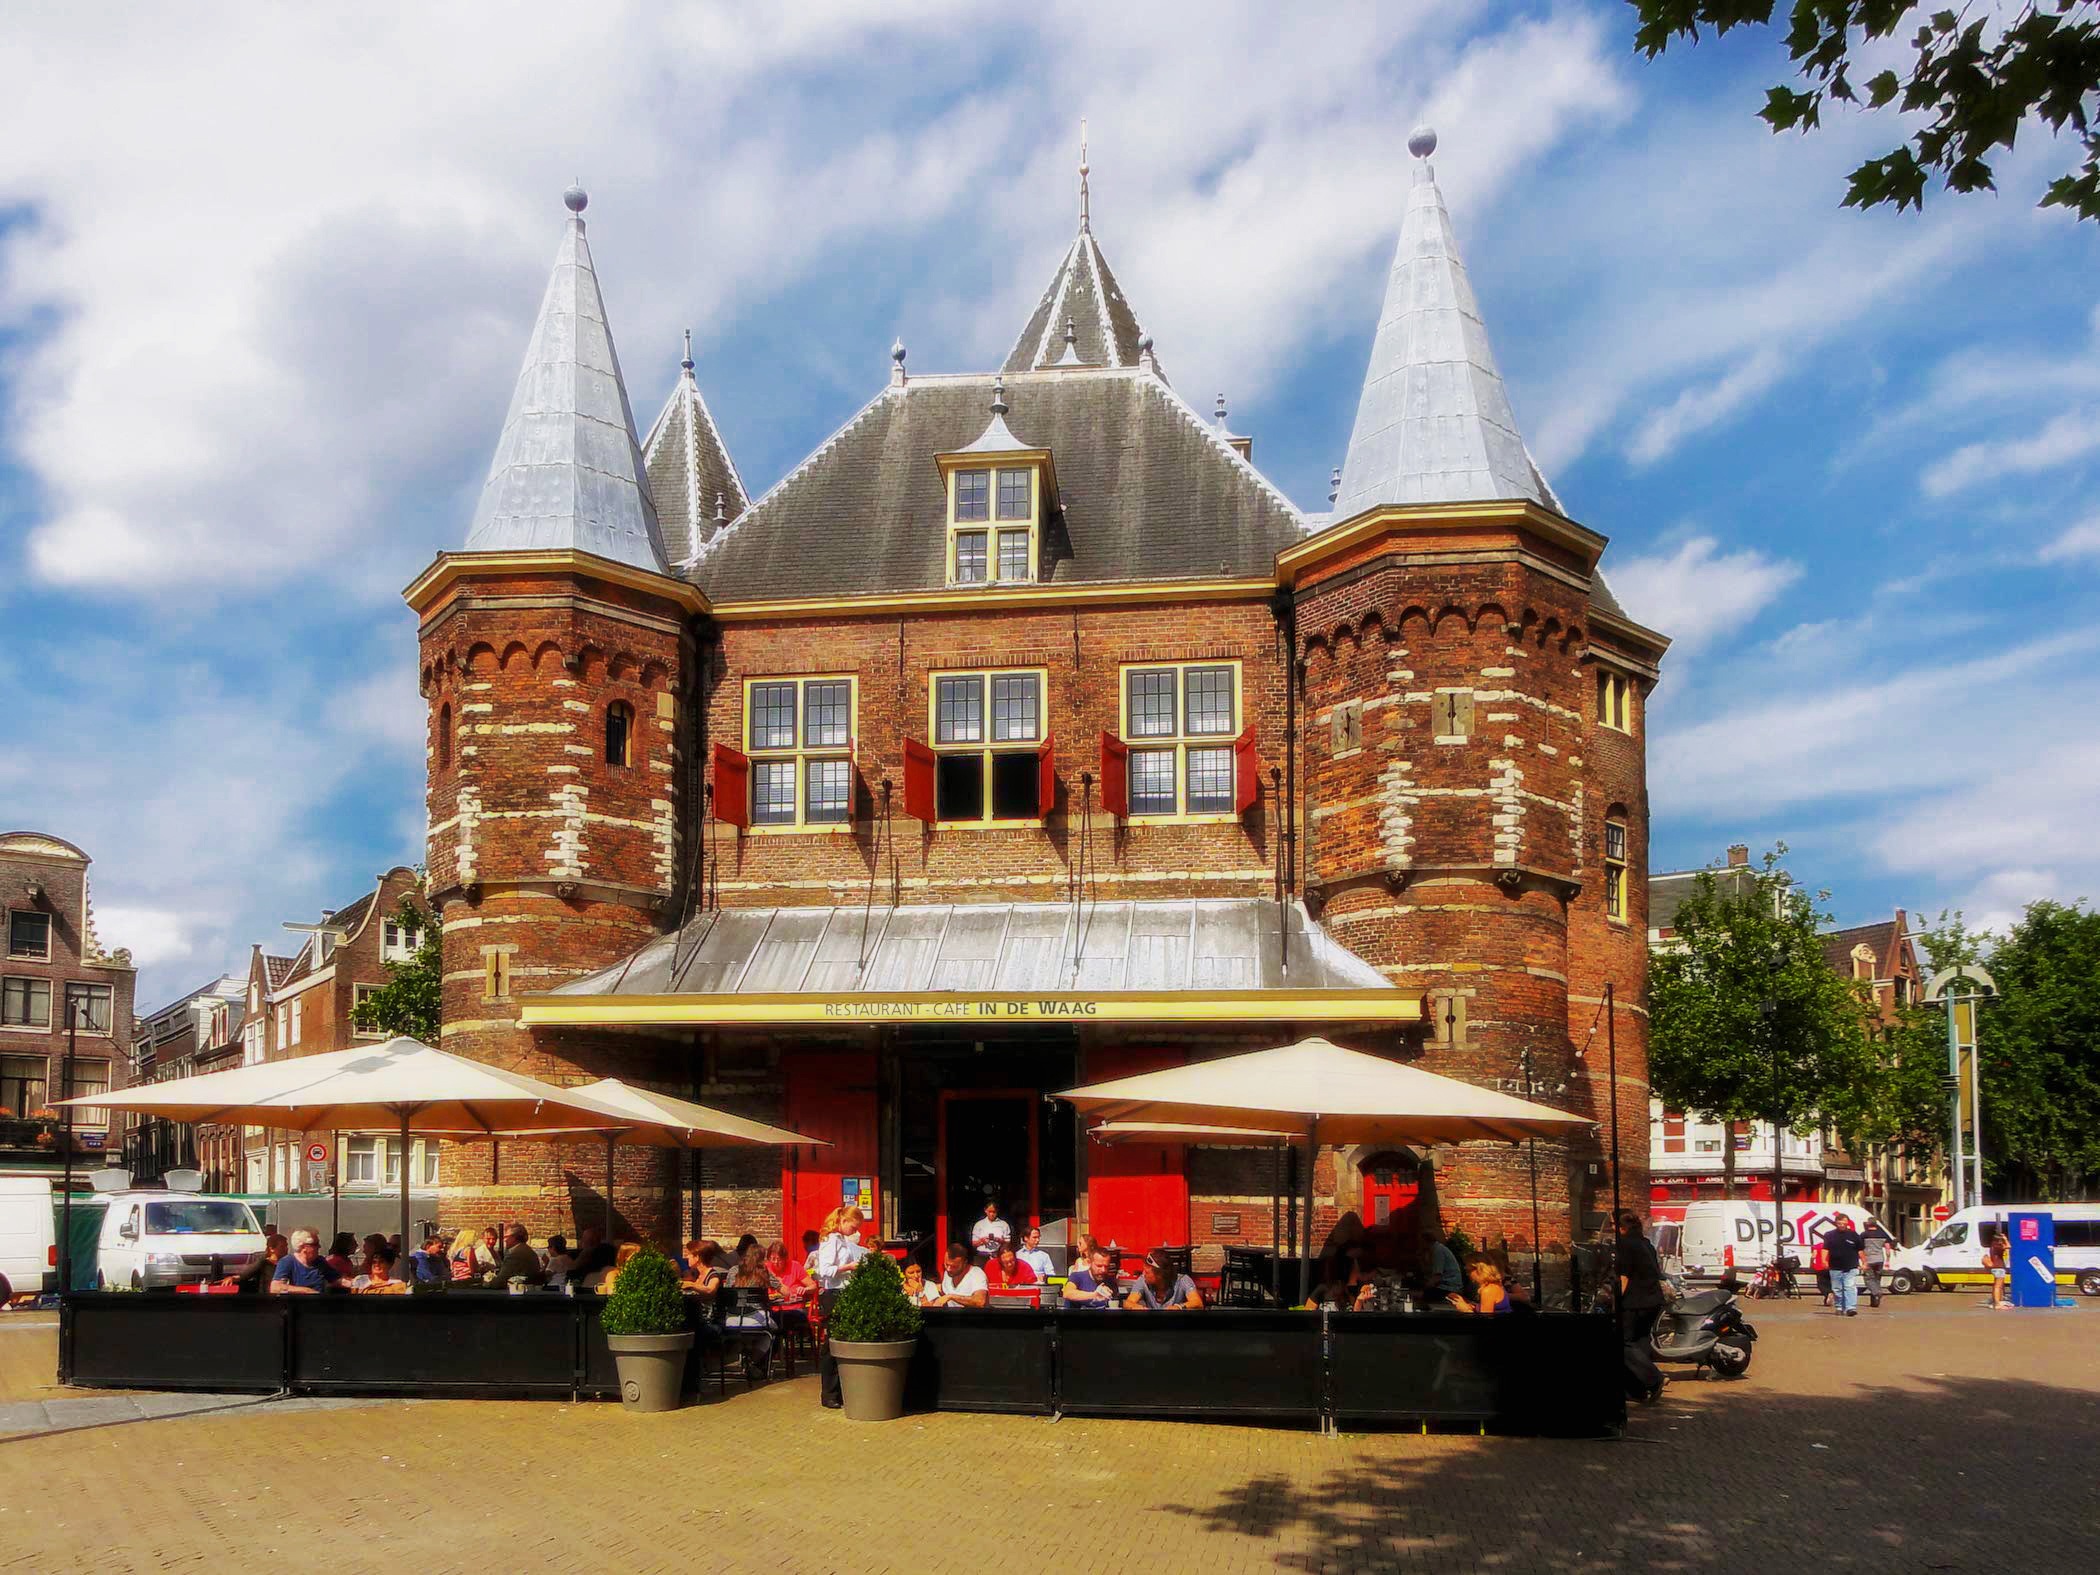
cafe, architecture, sky, house, town, building, restaurant, city, urban, vacation, plaza, landmark, market, tourism, place of worship, amsterdam, clouds, temple, estate, pub, cities